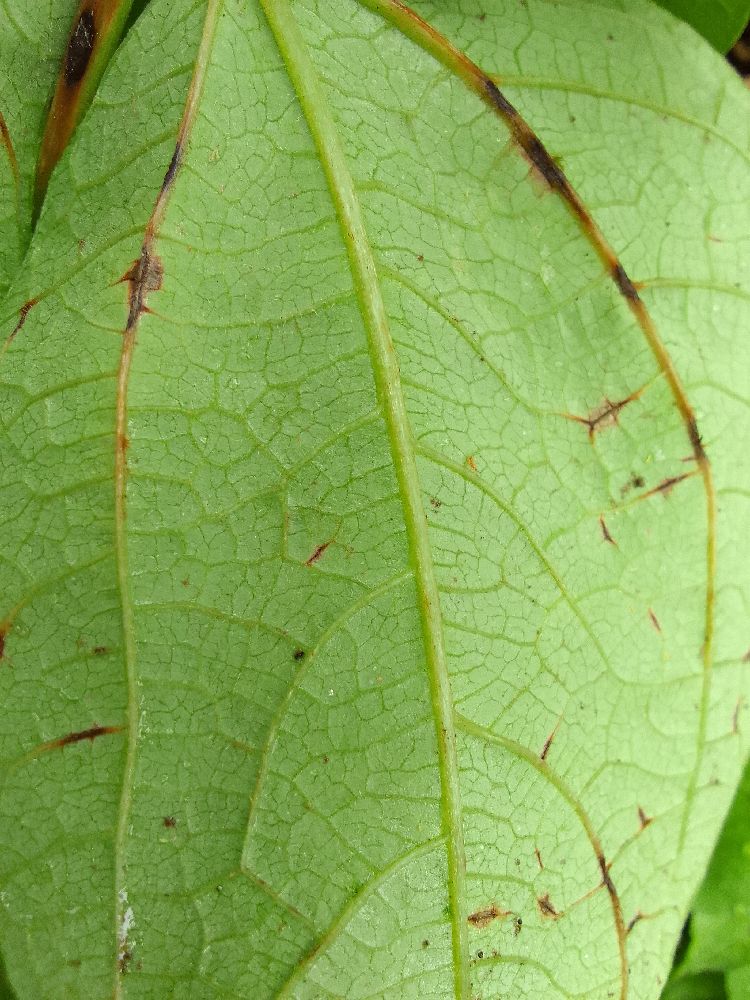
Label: anthracnose